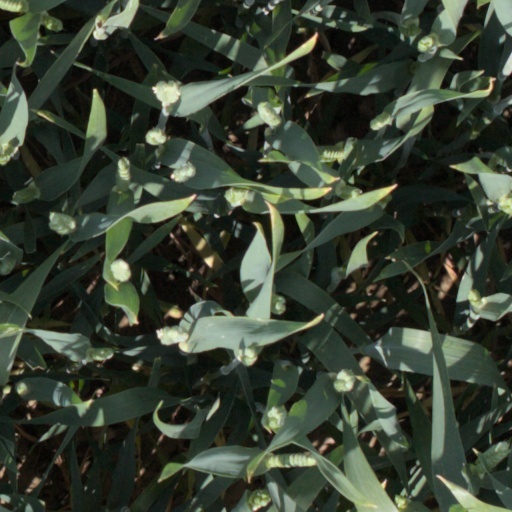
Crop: wheat